George E. Woods

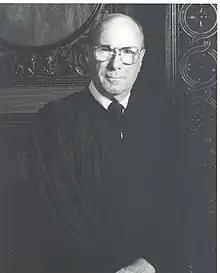

George E. Woods (October 10, 1923 – October 9, 2007) was a United States district judge of the United States District Court for the Eastern District of Michigan.